Ebisunishi

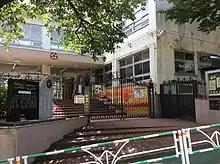
Nagayato Elementary School

Ebisunishi 1-chome and Ebisunishi 2-chome 1-4 and 6-20 ban are zoned to Nagayato Elementary School. Ebisunishi 2-chome 5 and 21-ban are zoned to Sarugaku Elementary School. All of Ebisunishi (1 and 2-chome) is zoned to Hachiyama Junior High School.